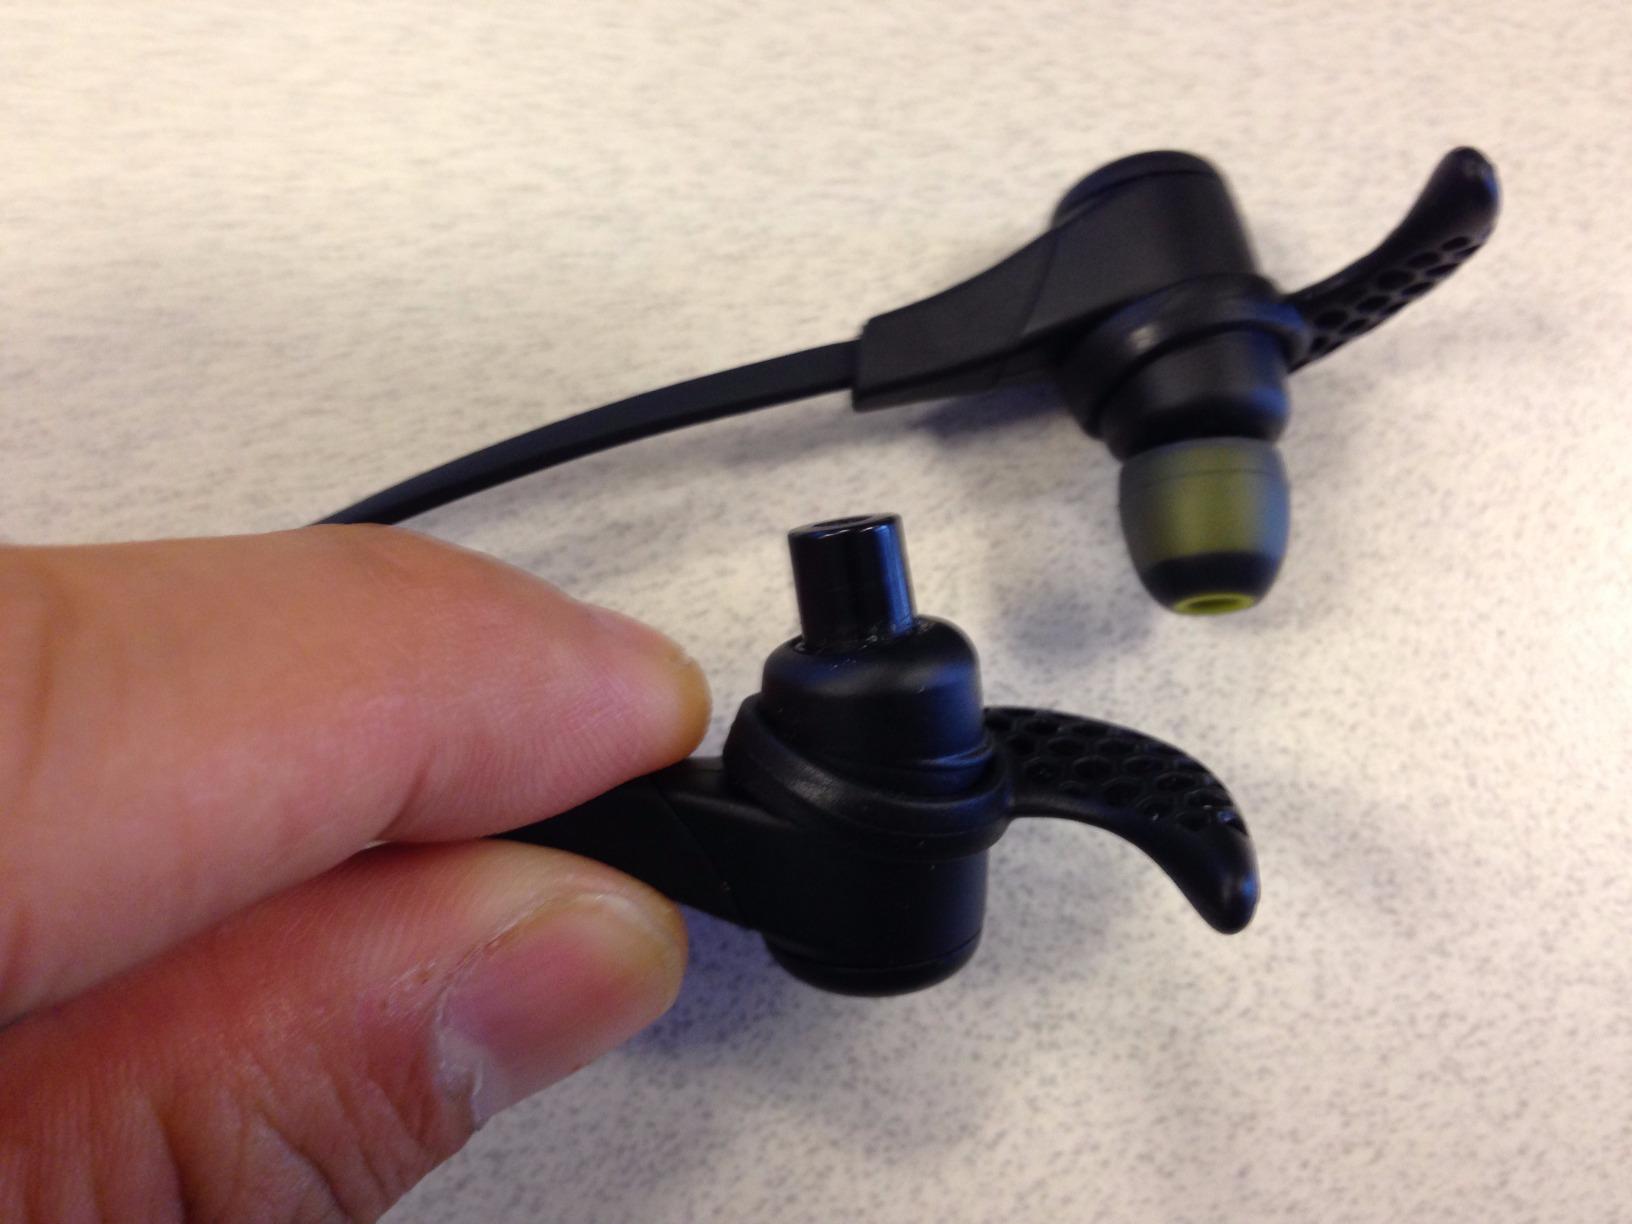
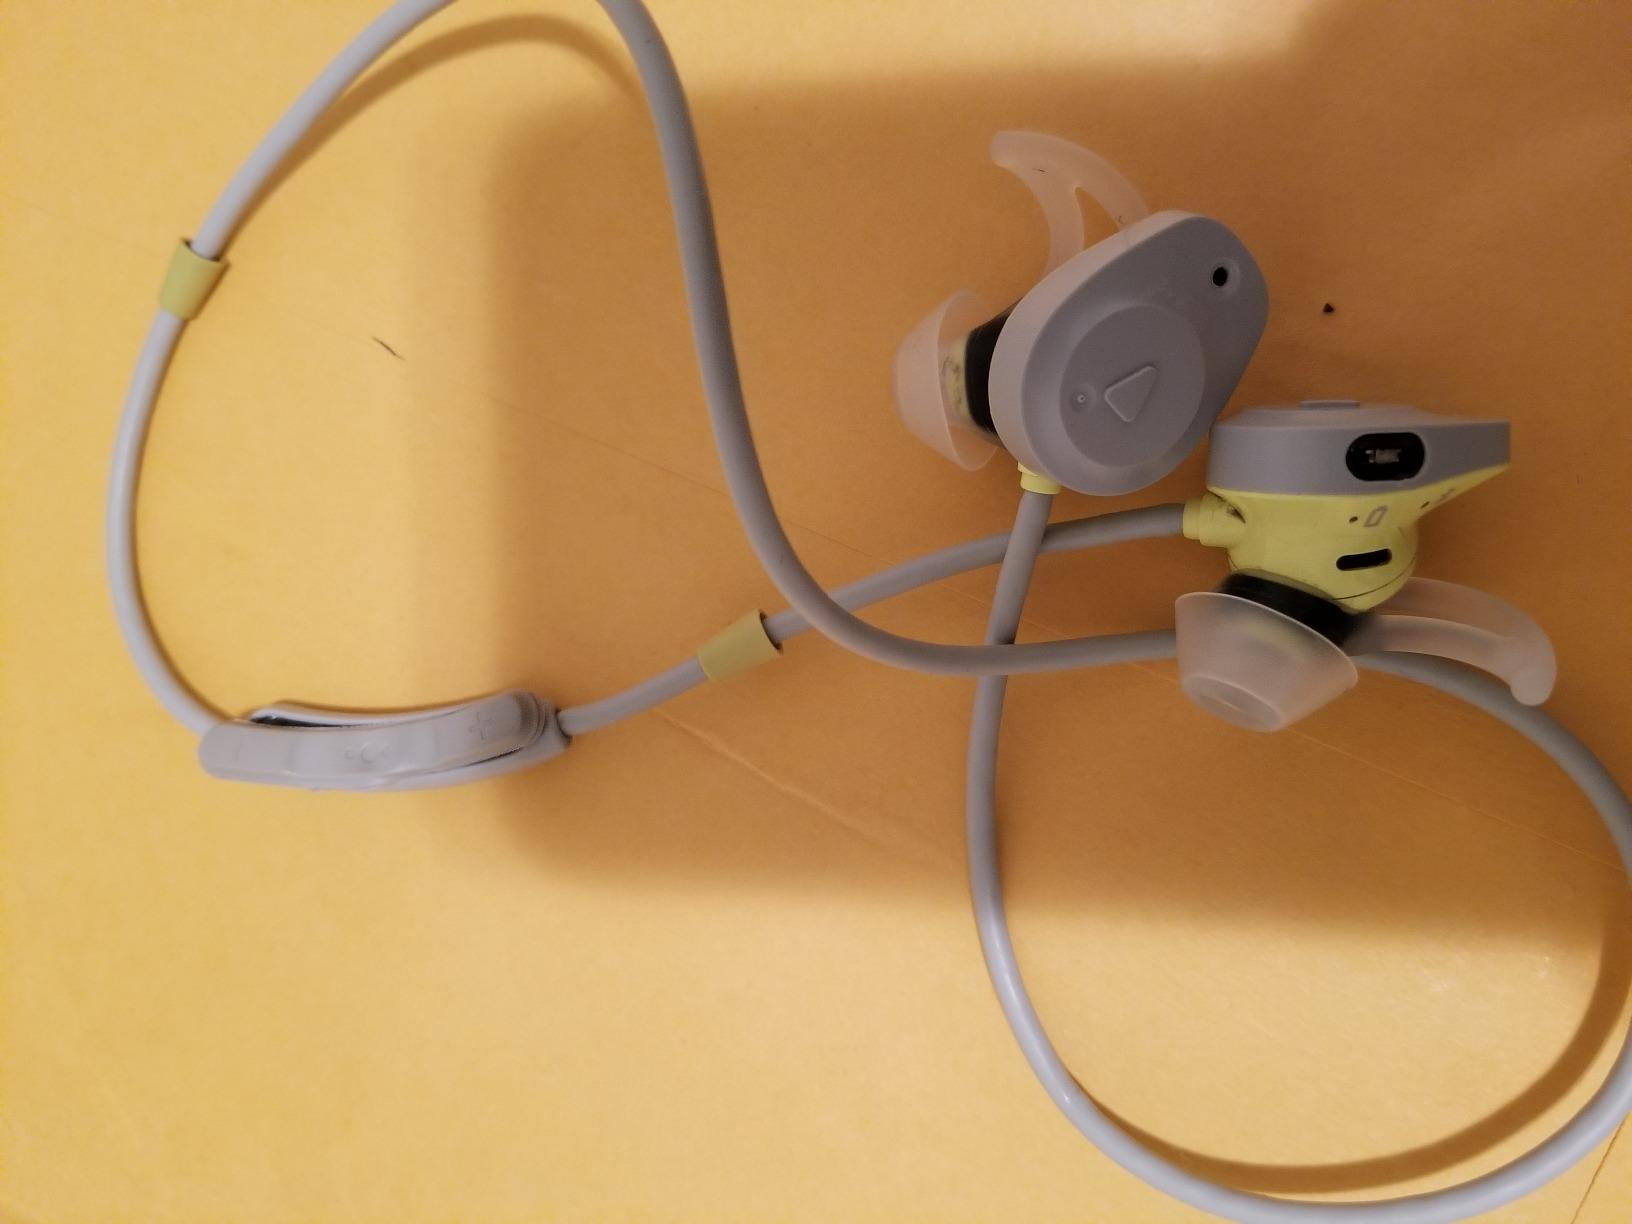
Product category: headphones
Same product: no